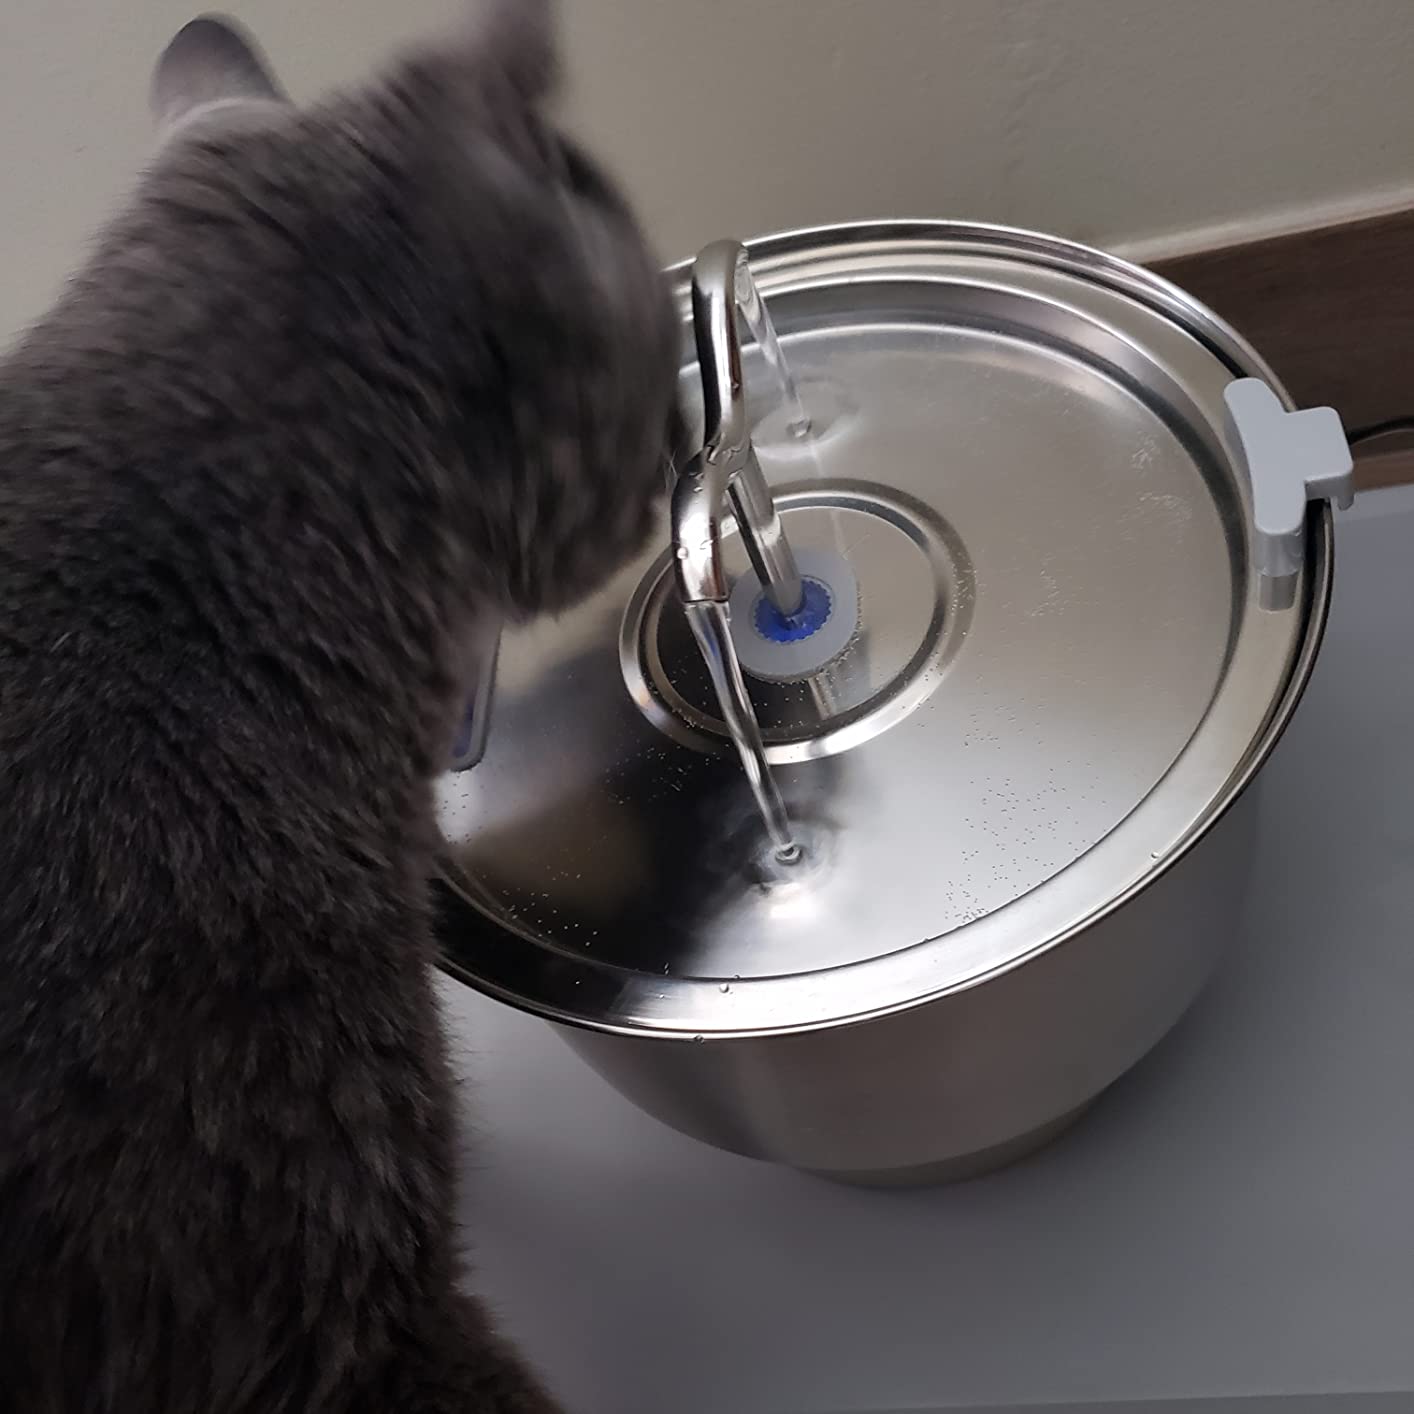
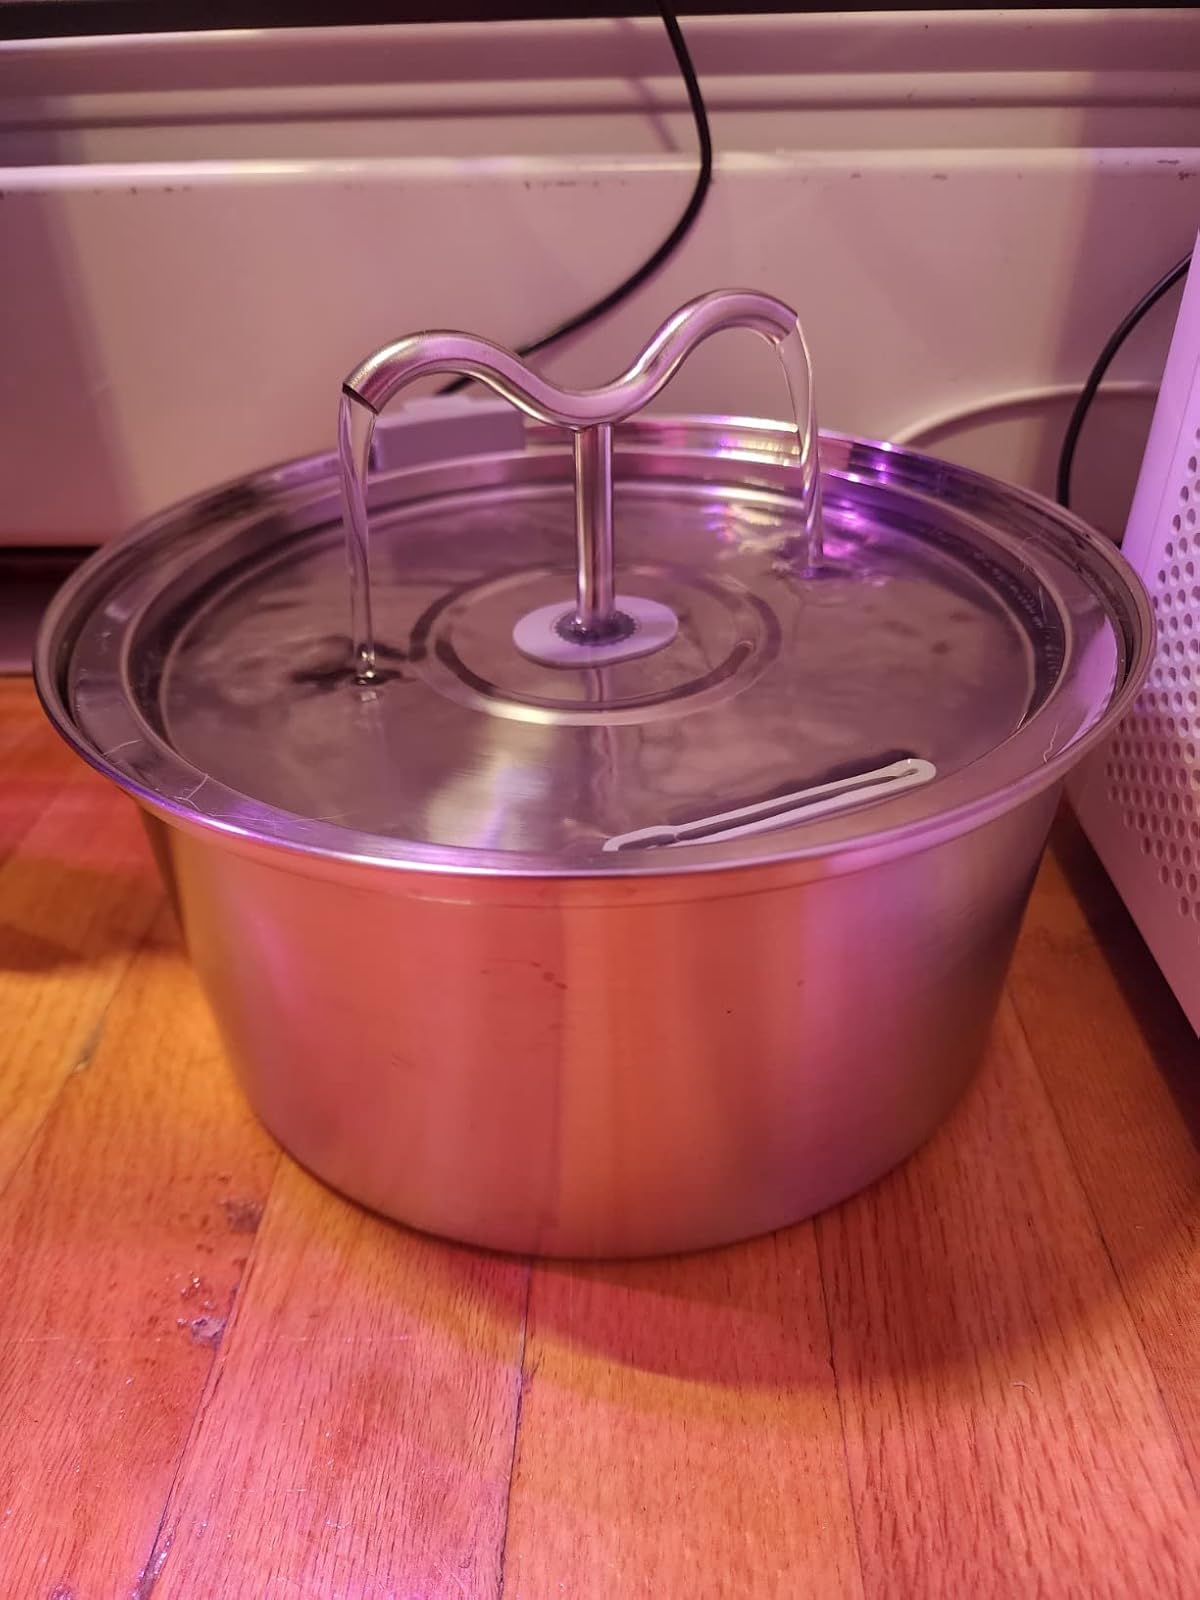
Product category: items_bowl
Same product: yes